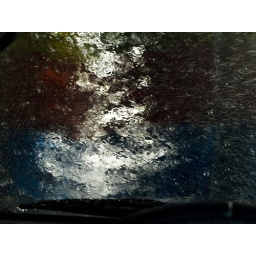
Finally got around to taking my car to the car wash on the way home tonight. It was really starting to look dirty.